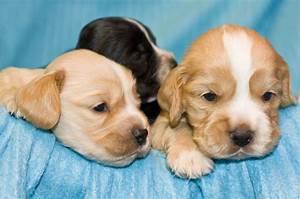
dog